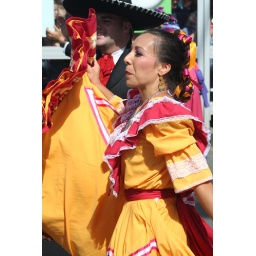
20100308_6110 girl in yellow - Fiesta Mexico at Moomba